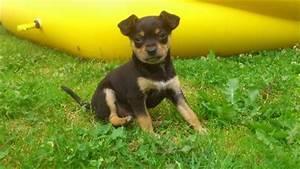
dog